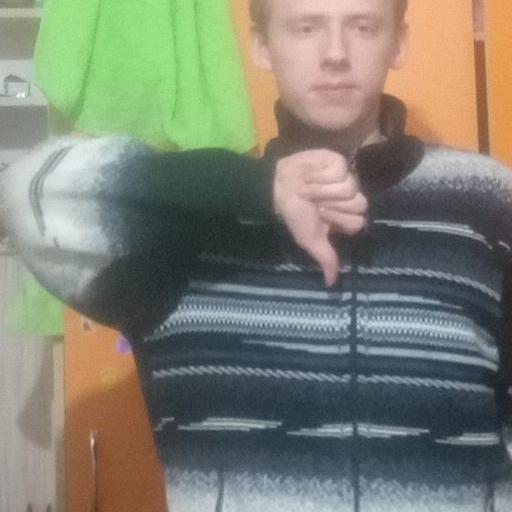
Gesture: dislike